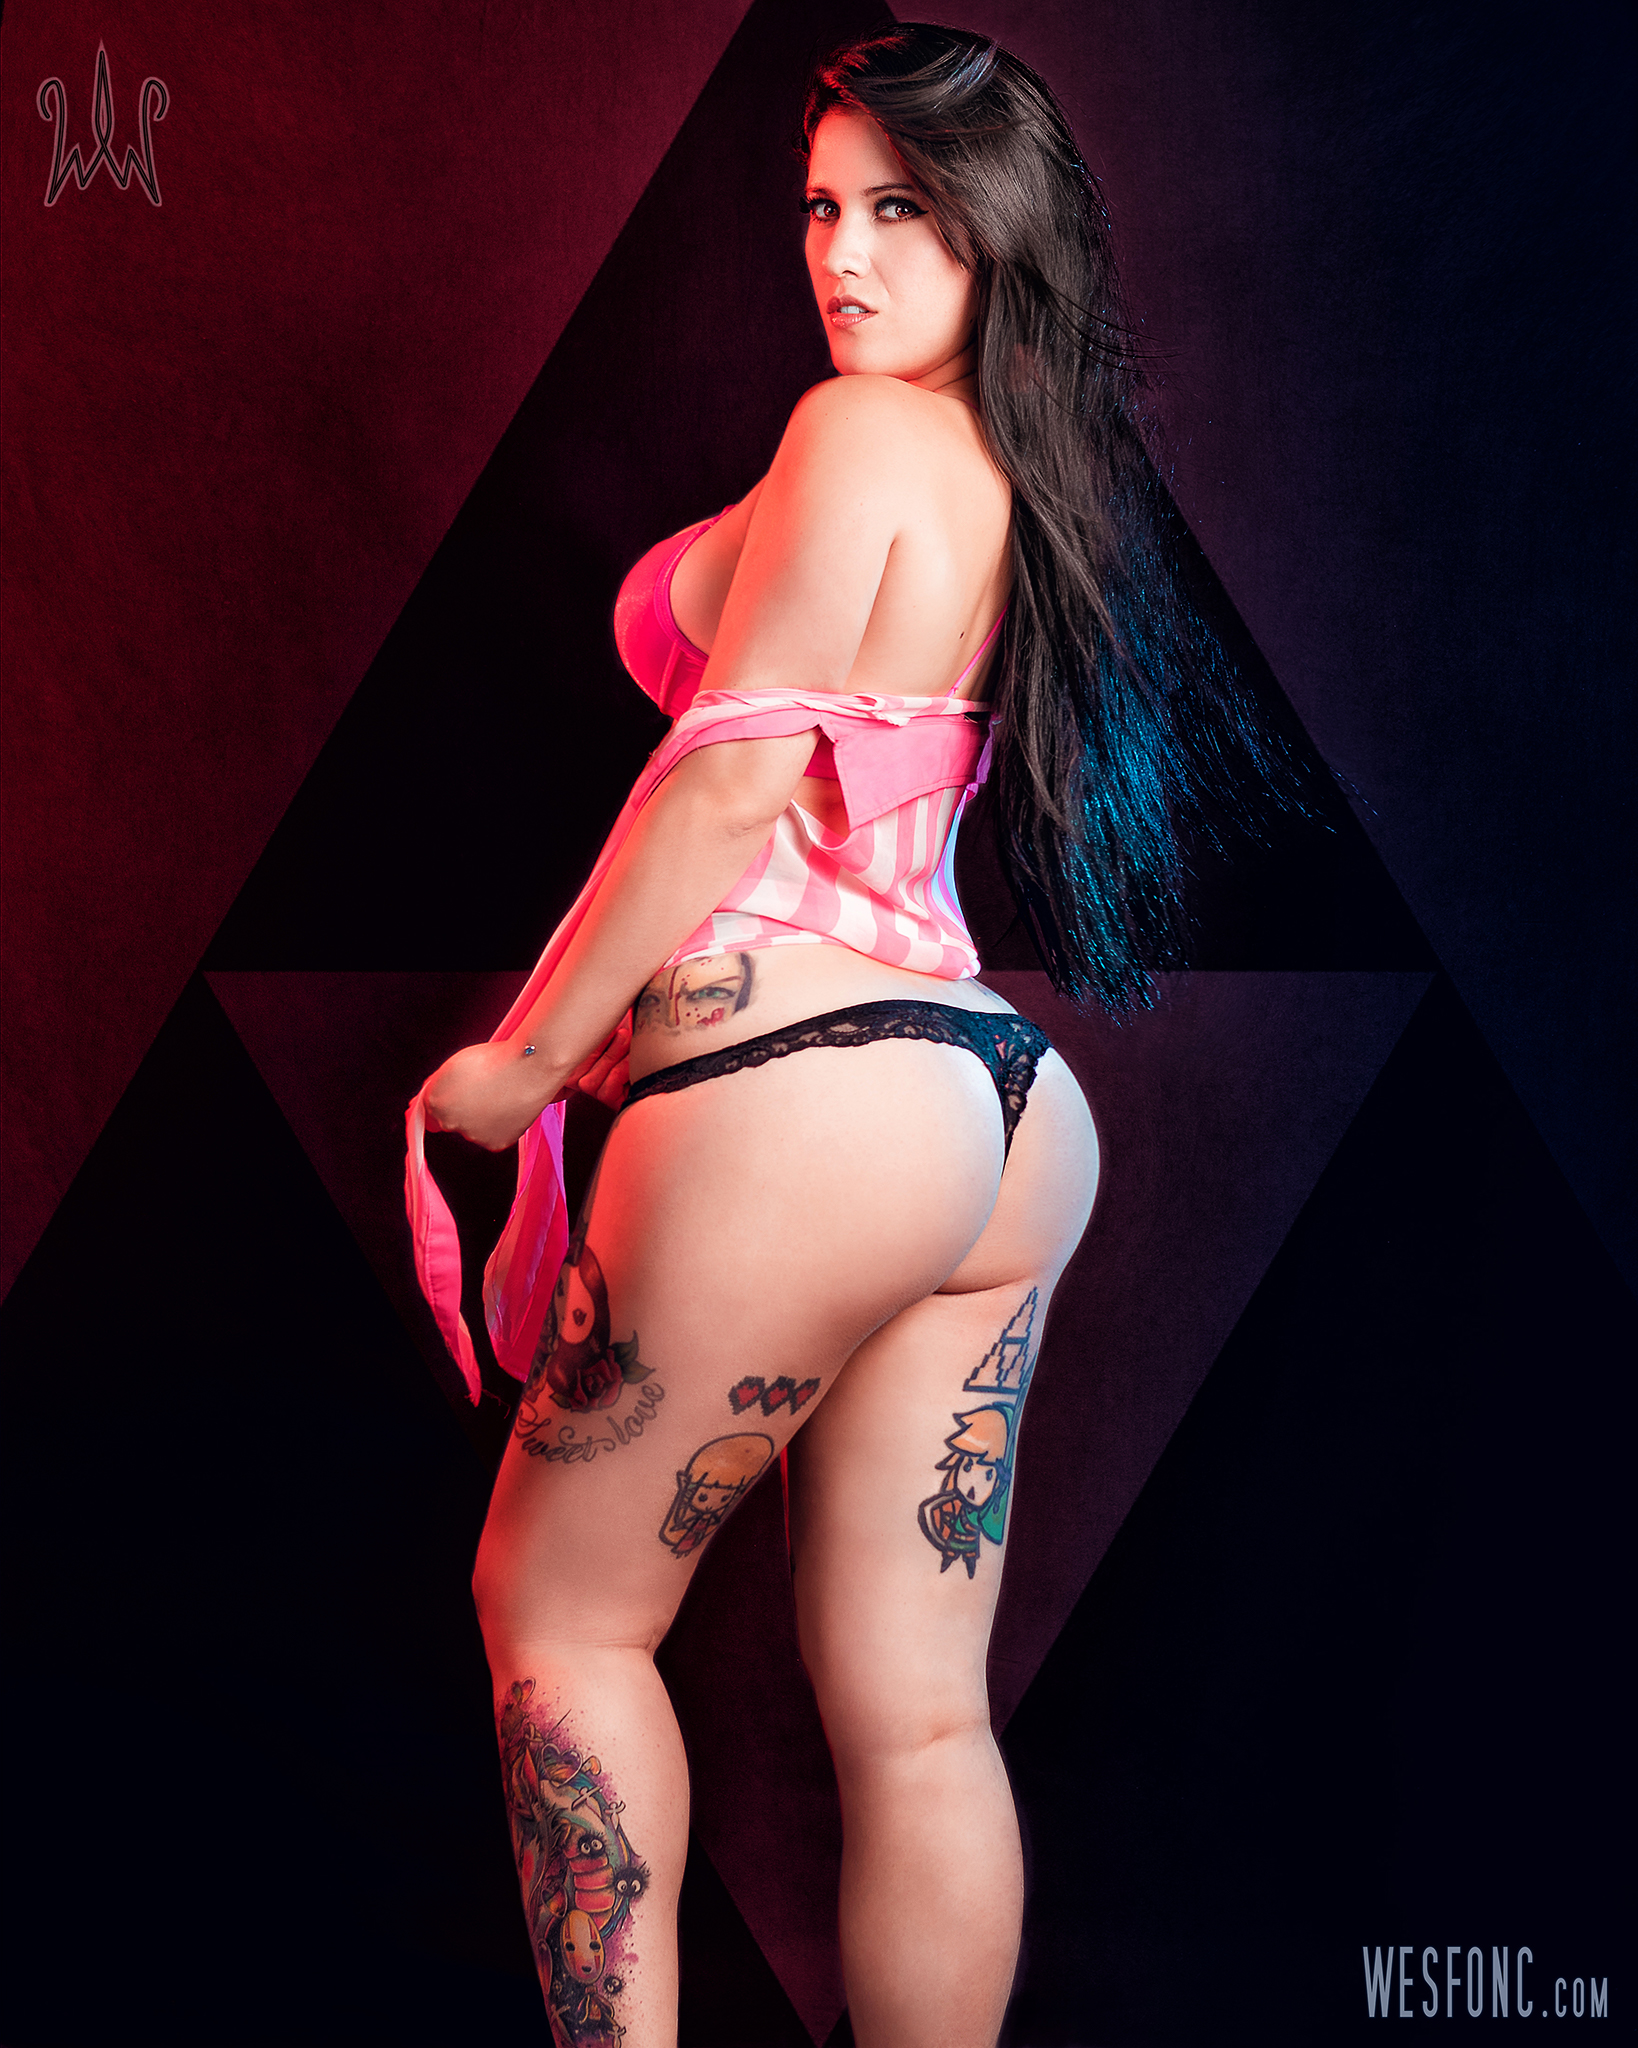
legs, feet, pantyhose, stockings, tights, lingerie, undergarment, model, black hair, fetish model, thigh, leg, joint, agent provocateur, girl, long hair, muscle, hand, brown hair, garter, finger, stocking, hip, computer wallpaper